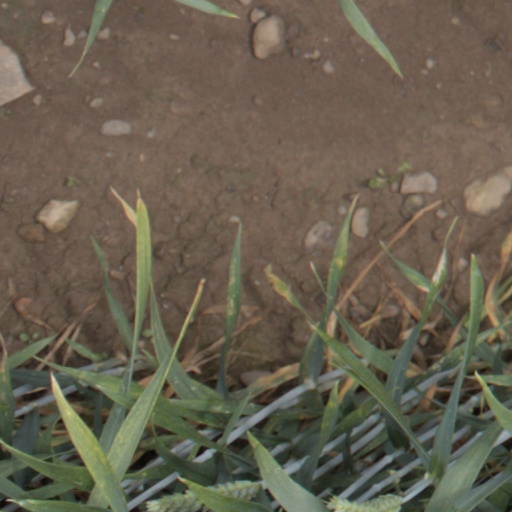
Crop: wheat